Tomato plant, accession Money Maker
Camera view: horizontal (90 deg, fisheye); turntable rotation: 60 degrees
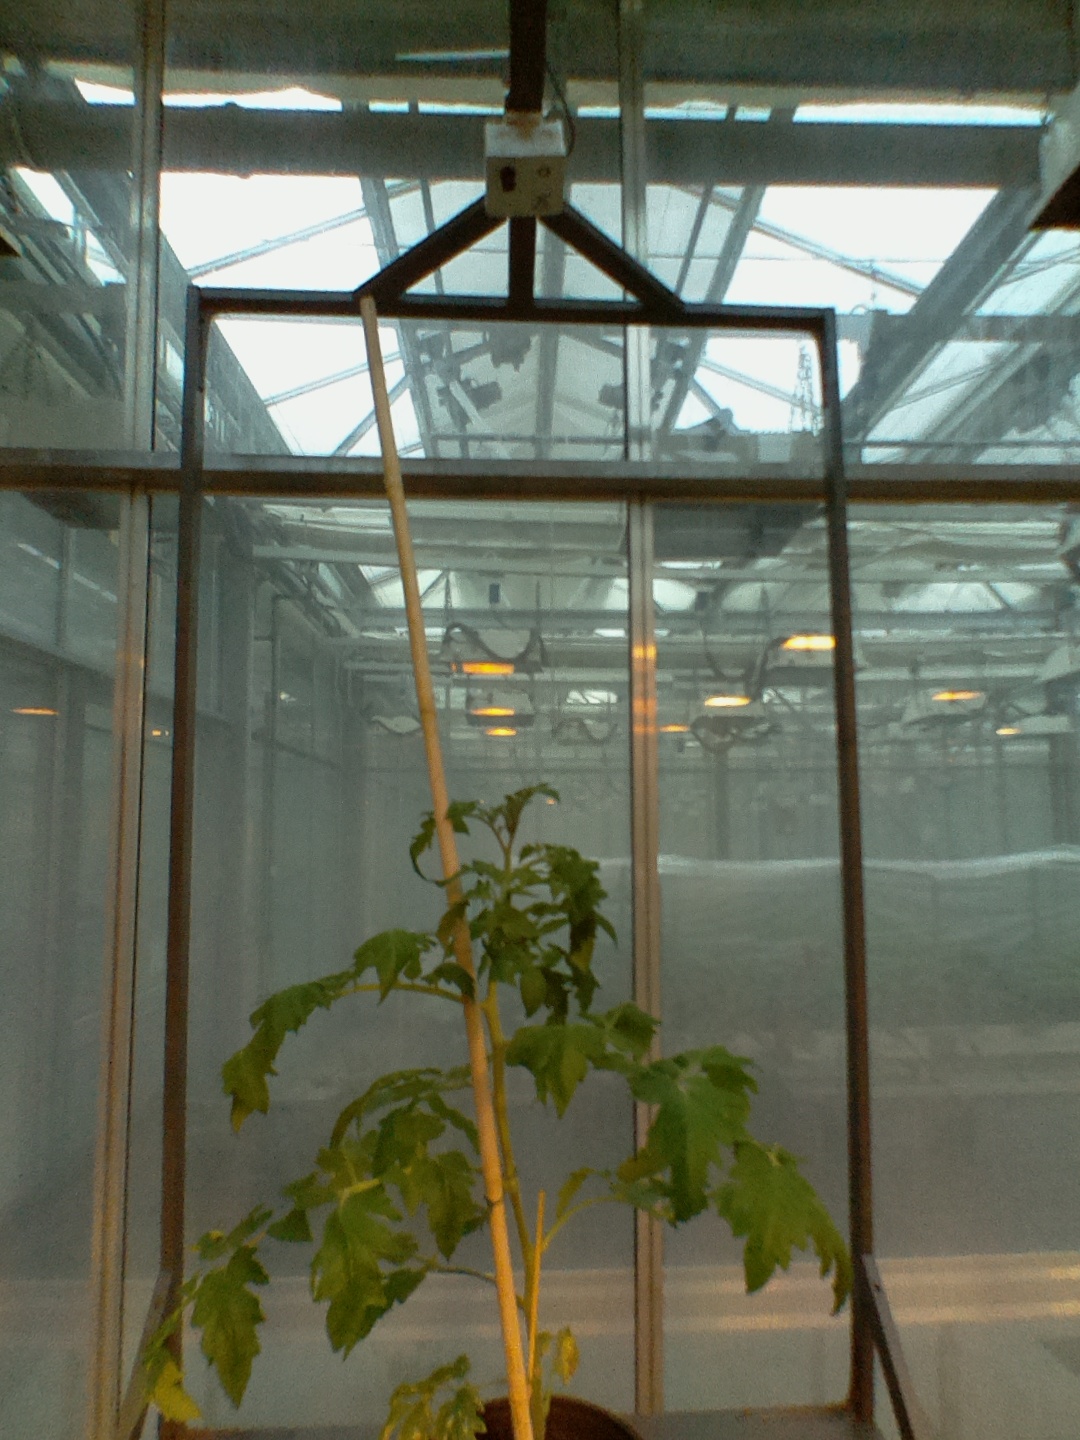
BBCH growth stage 52: 2 inflorescences visible